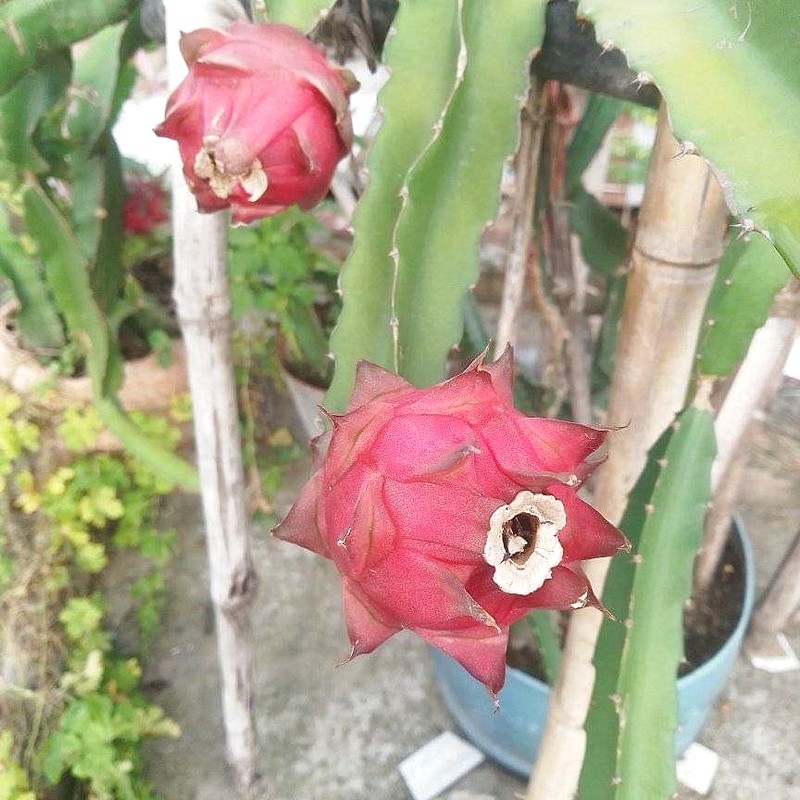
Label: Mature Dragon Fruit